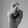
ASL letter: X